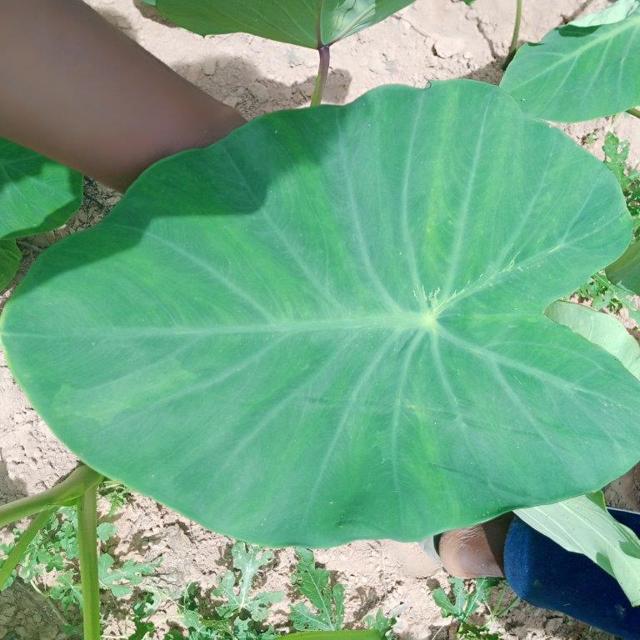
Label: Healthy